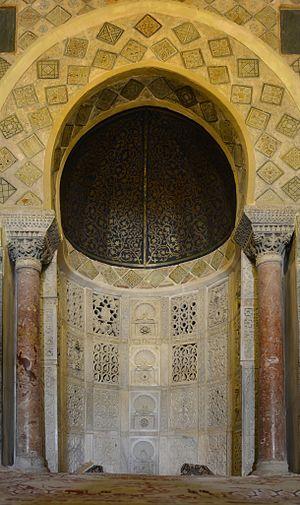
Grande Mosquée (Sidi Okba), gros plan sur le mihrab. This is a photo of the protected monument identified by the ID 41-33 in Tunisia.
L'islam est une religion abrahamique s'appuyant sur le dogme du monothéisme absolu et prenant sa source dans le Coran, considéré comme le réceptacle de la parole de Dieu révélée, au VIIᵉ siècle en Arabie, à Mahomet, proclamé par les adhérents de l'islam comme étant le dernier prophète de Dieu. Un adepte de l'islam est appelé un musulman ; il a des devoirs cultuels, souvent appelés les « piliers de l'islam ». Les musulmans croient que Dieu est unique et indivisible et que l'islam est la religion naturelle au sens où elle n'a pas besoin de la foi en l'unicité divine pour constater l'existence de Dieu, cette vérité étant donnée tout entière dès le premier jour et dès le premier Homme. Ainsi, elle se présente comme un retour sur les pas d'Abraham, en une soumission exclusive à la volonté d'Allah.
Un mihrab est une niche architecturale pratiquée dans le mur d'une mosquée pour indiquer la qibla, c'est-à-dire la direction de la kaaba à La Mecque vers où se tournent les musulmans pendant la prière. Il est souvent au milieu du mur de la qibla, et souvent décoré avec deux colonnes et une arcature.
La Grande Mosquée de Kairouan, également appelée mosquée Oqba Ibn Nafi en souvenir de son fondateur Oqba Ibn Nafi, est l'une des principales mosquées de Tunisie située à Kairouan. Historiquement première métropole musulmane du Maghreb, Kairouan, dont l'apogée sur les plans politique et intellectuel se situe au IXᵉ siècle, est réputée comme étant le centre spirituel et religieux de la Tunisie ; elle est aussi parfois considérée comme la quatrième ville sainte de l'islam sunnite.